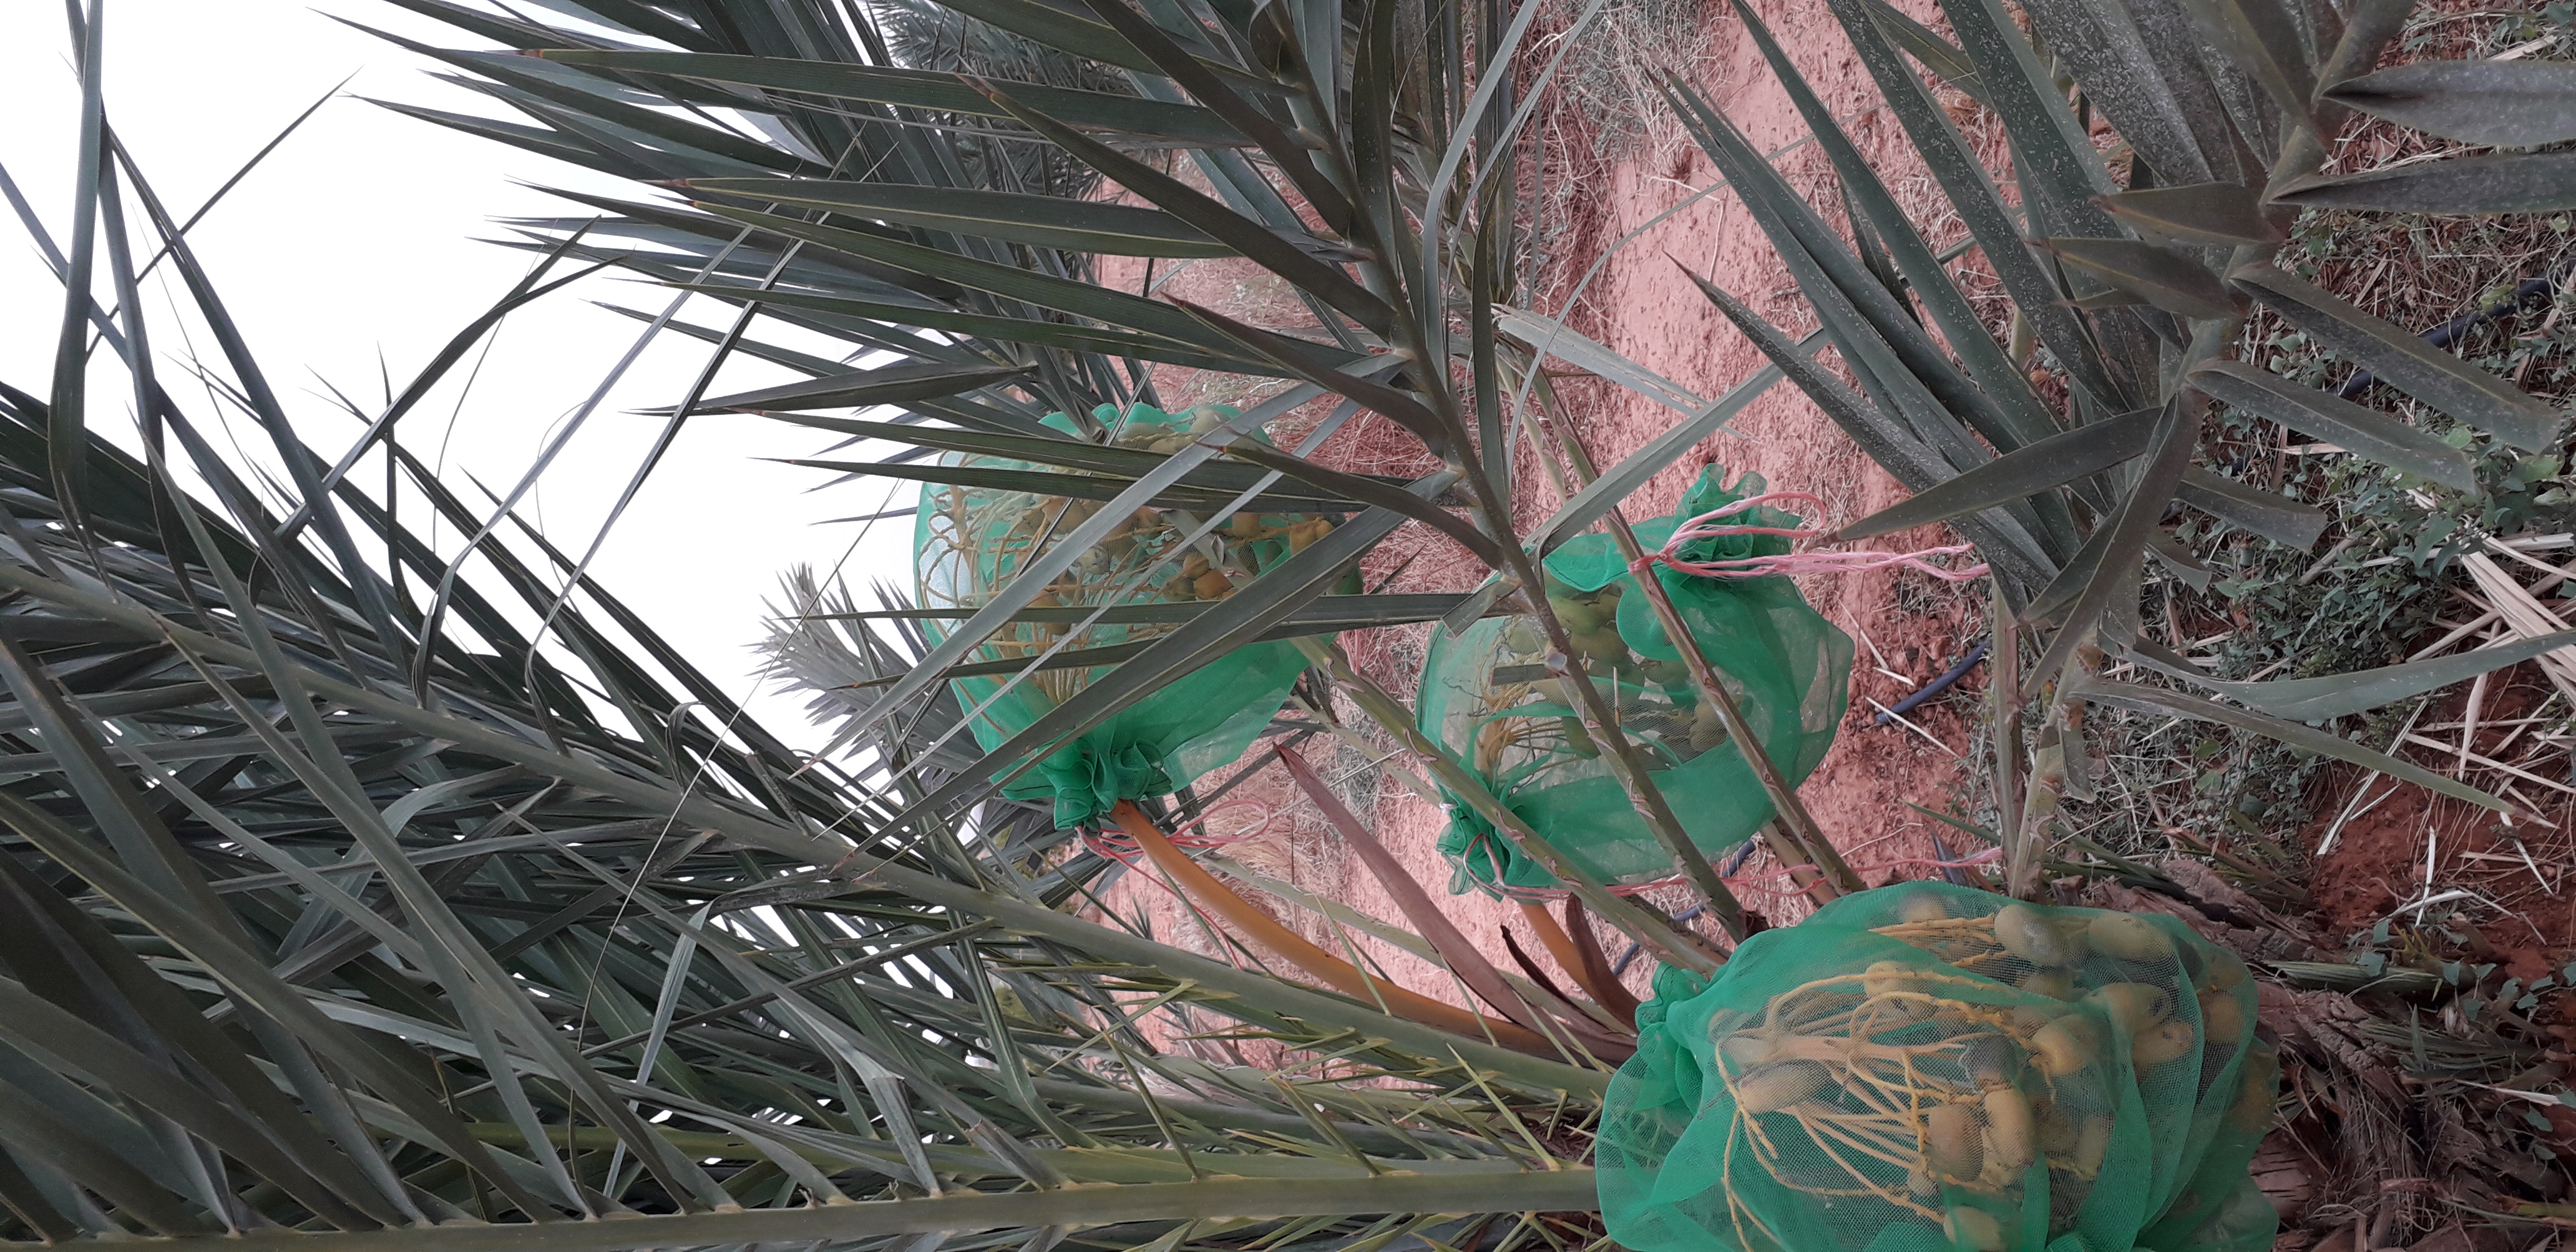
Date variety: Boumajhoul